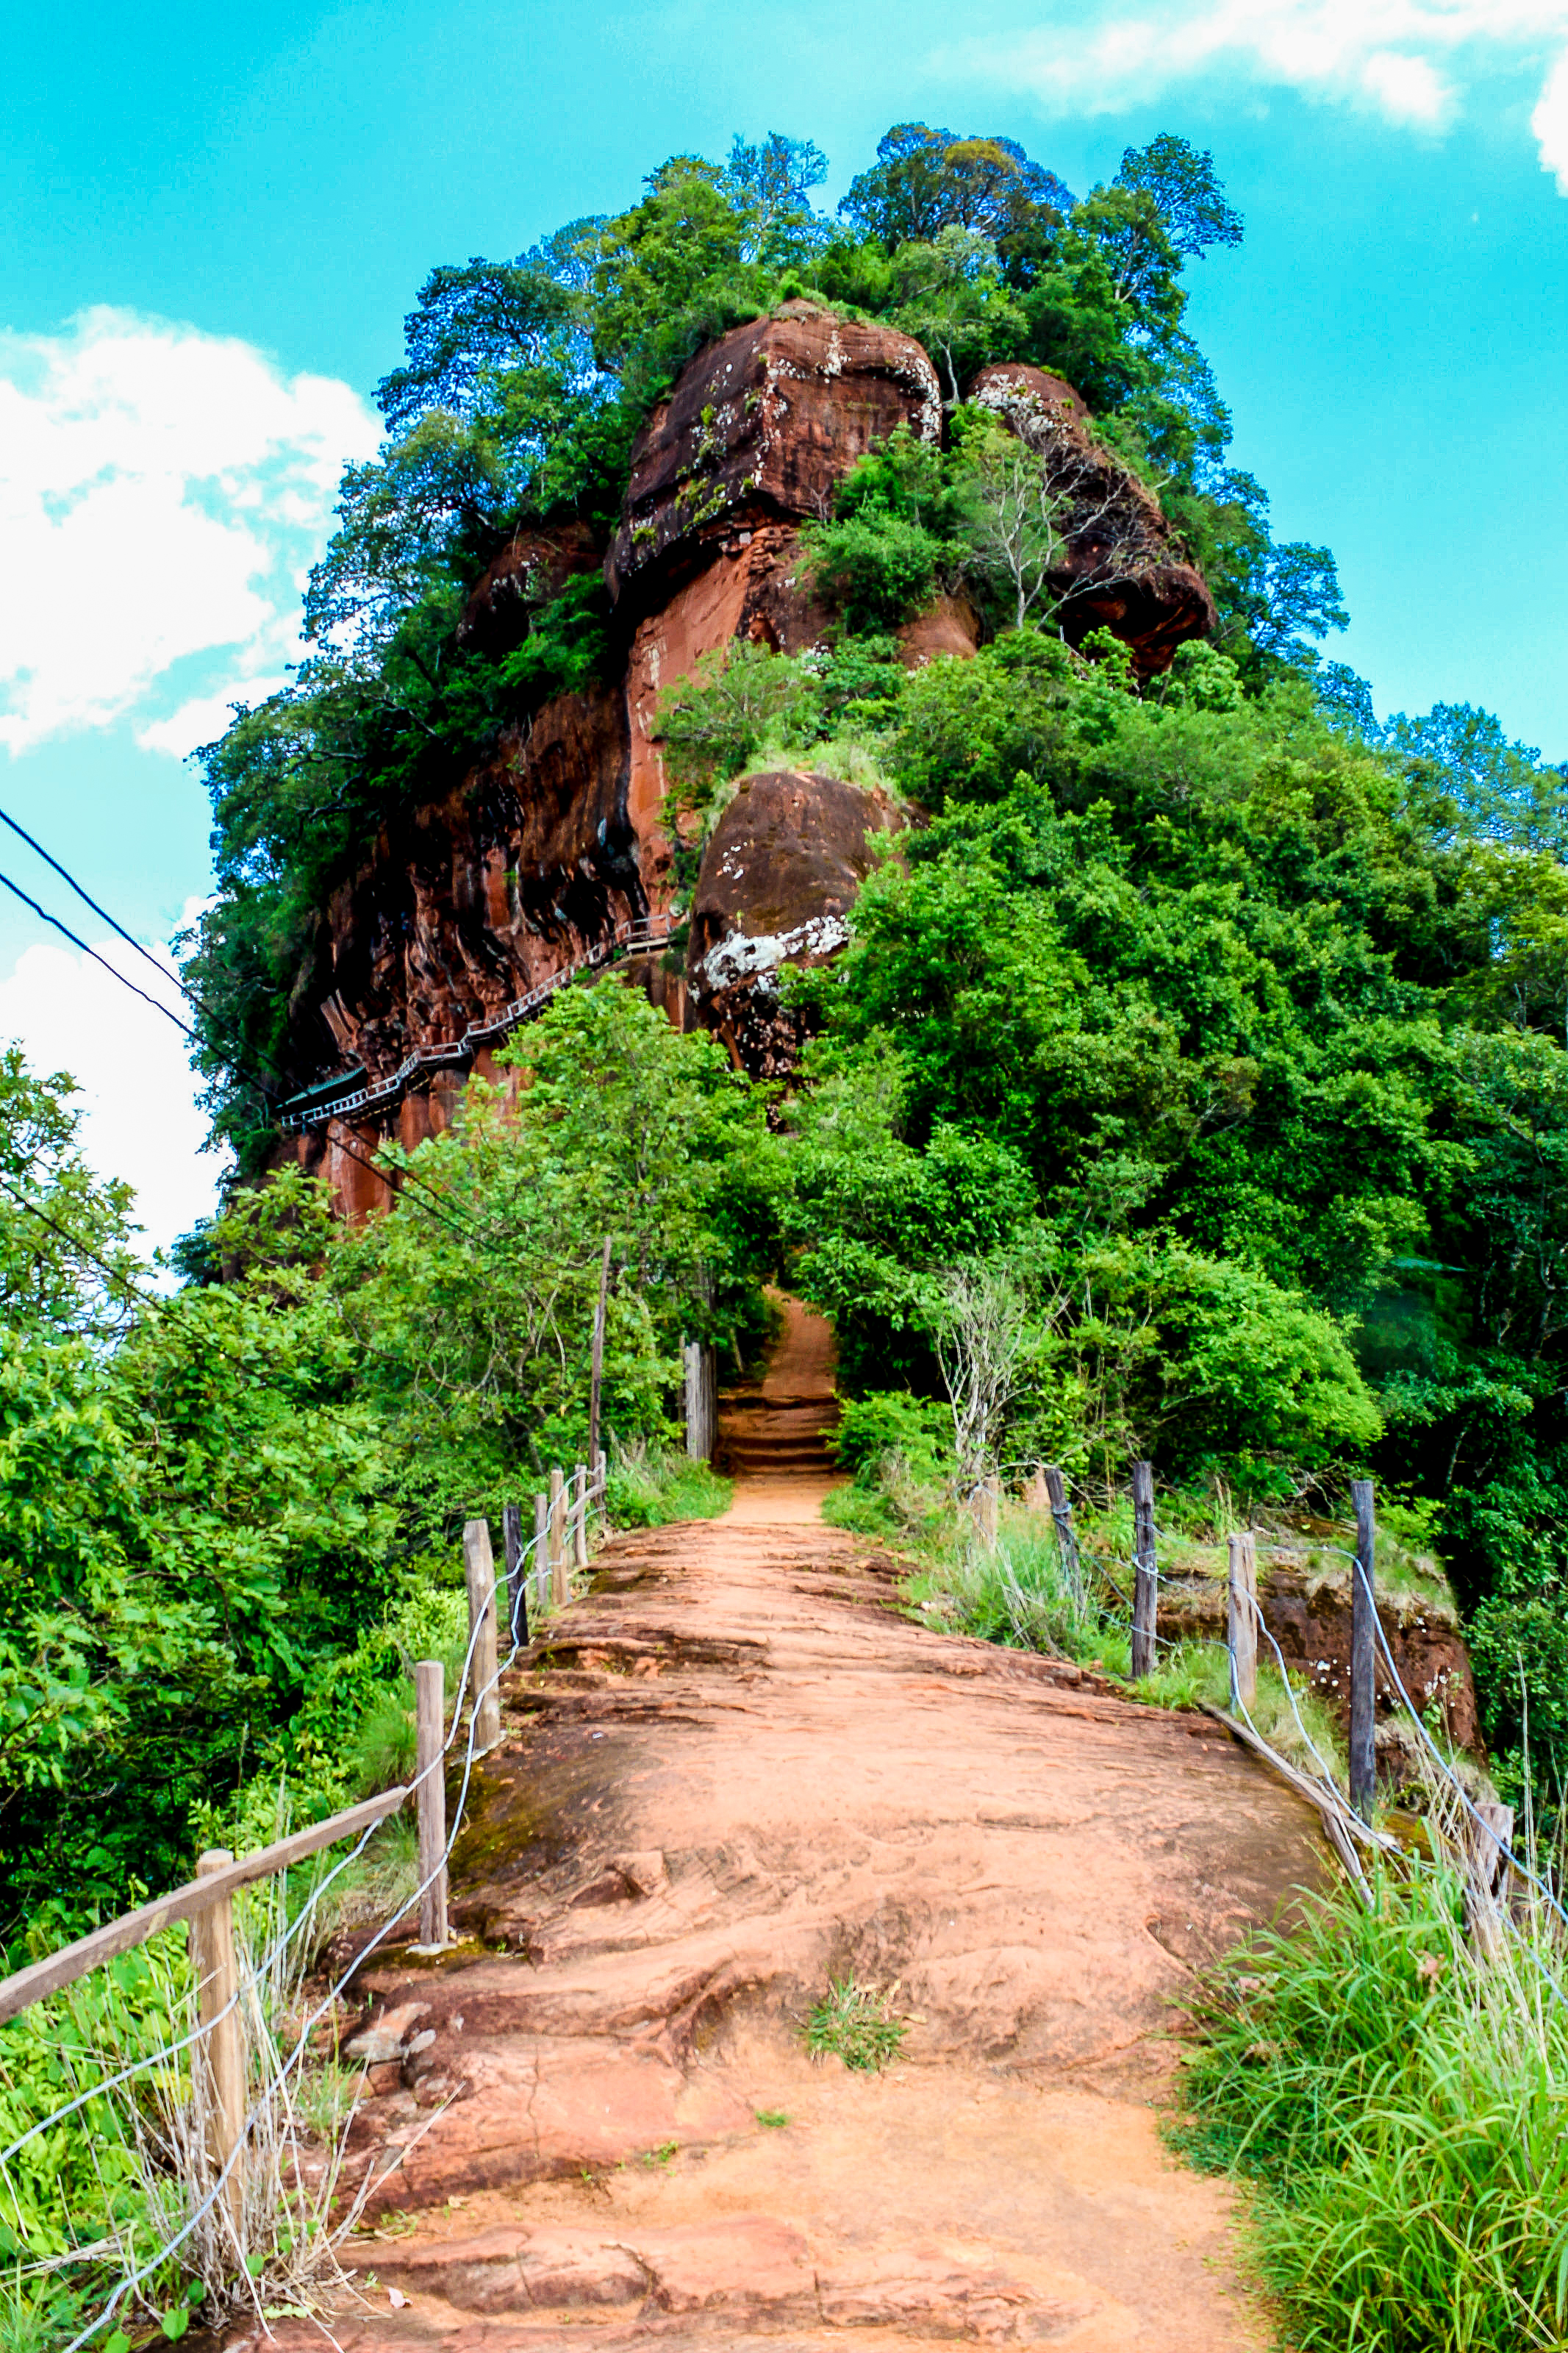
old, outdoors, thai, thailand, tok, landscape, park, religion, phu, temple, tree, travel, buddhism, background, asian, architecture, art, asia, building, bungkan, green, forest, wat, tourism, siam, pray, religious, pagoda, nature, phutok, vegetation, sky, plant, path, grass, soil, jungle, hill, rock, trail, plantation, plant community, shrubland, rainforest